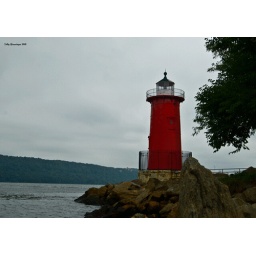
little red lighthouse in fort washington park nyc